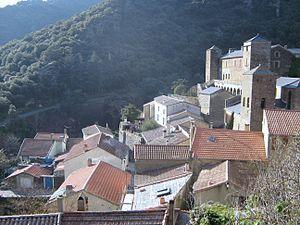
Vue générale de Roquefère (Aude)
Roquefère est une commune française, située dans le département de l'Aude en région Occitanie.